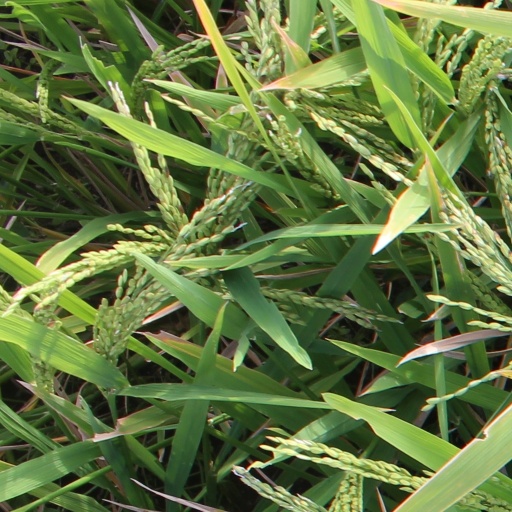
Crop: rice